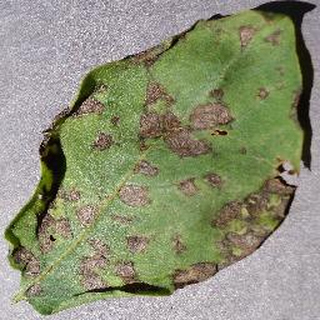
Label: potato_early_blight